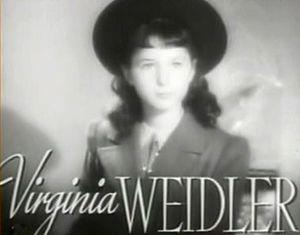
Femmes est un film américain réalisé par George Cukor, sorti en 1939. Ce film a la particularité d’avoir une distribution exclusivement féminine. Il s'agit de l'adaptation de la pièce homonyme de Clare Boothe Luce.